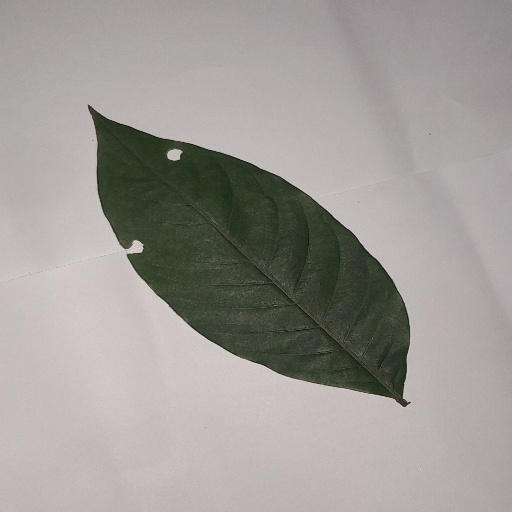
Species: HariTaki
Leaf condition: Shot Hole